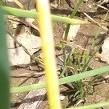
Crop: Onion
Condition: fusarium-d